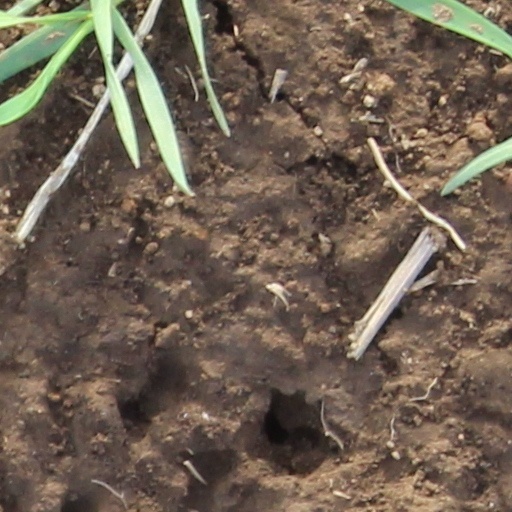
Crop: wheat